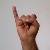
The image shows a hand gesture representing the letter 'I' in Indian Sign Language.